Fire Emblem: The Blazing Blade

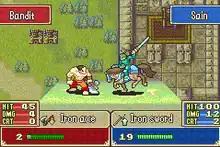
Two characters on the combat screen in "Fire Emblem": a cavalier attacks a brigand. Displayed are the respective characters' names, health, and battle statistics (hit rate, damage, and critical rate from top to bottom).

"Fire Emblem" is a tactical role-playing game in which players take the role of story protagonists Lyn, Eliwood, and Hector as they navigate story-driven missions across the fictional continent of Elibe. The player takes the role of an unseen tactician directing the player army. The single-player campaign is divided into chapters which generally begin with story elements presented through the use of scenes animated with still images of the main characters, then followed by a battle with an enemy; after each battle, the player is given the opportunity to save their progress. In-game currency is gained either through battles in the game's various Arenas or through other means, rather than from defeating units. Currency can be used to buy new items and weapons at merchants at specific locations within maps. Items can also be exchanged between units during battles.